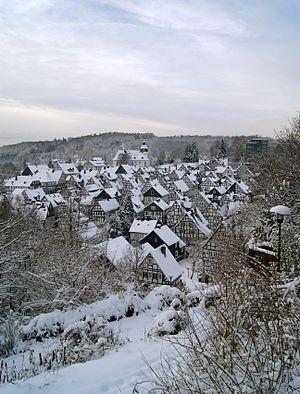
Freudenberg, en Rhénanie-du-Nord-Westphalie (Allemagne).